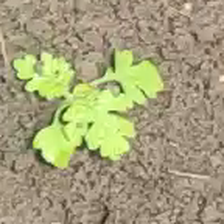
Weed species: Gajar_gavat_(Parthenium hysterophorus)